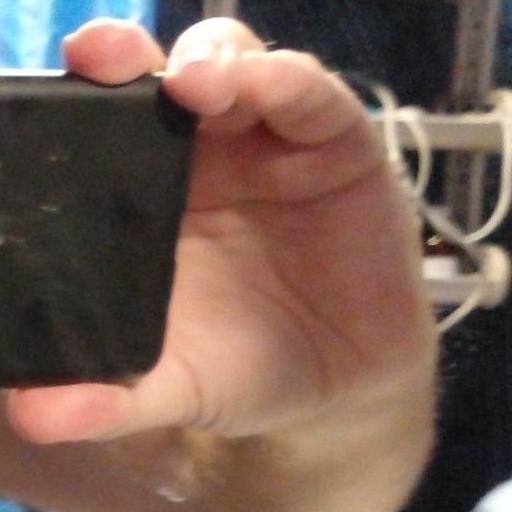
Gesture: no_gesture